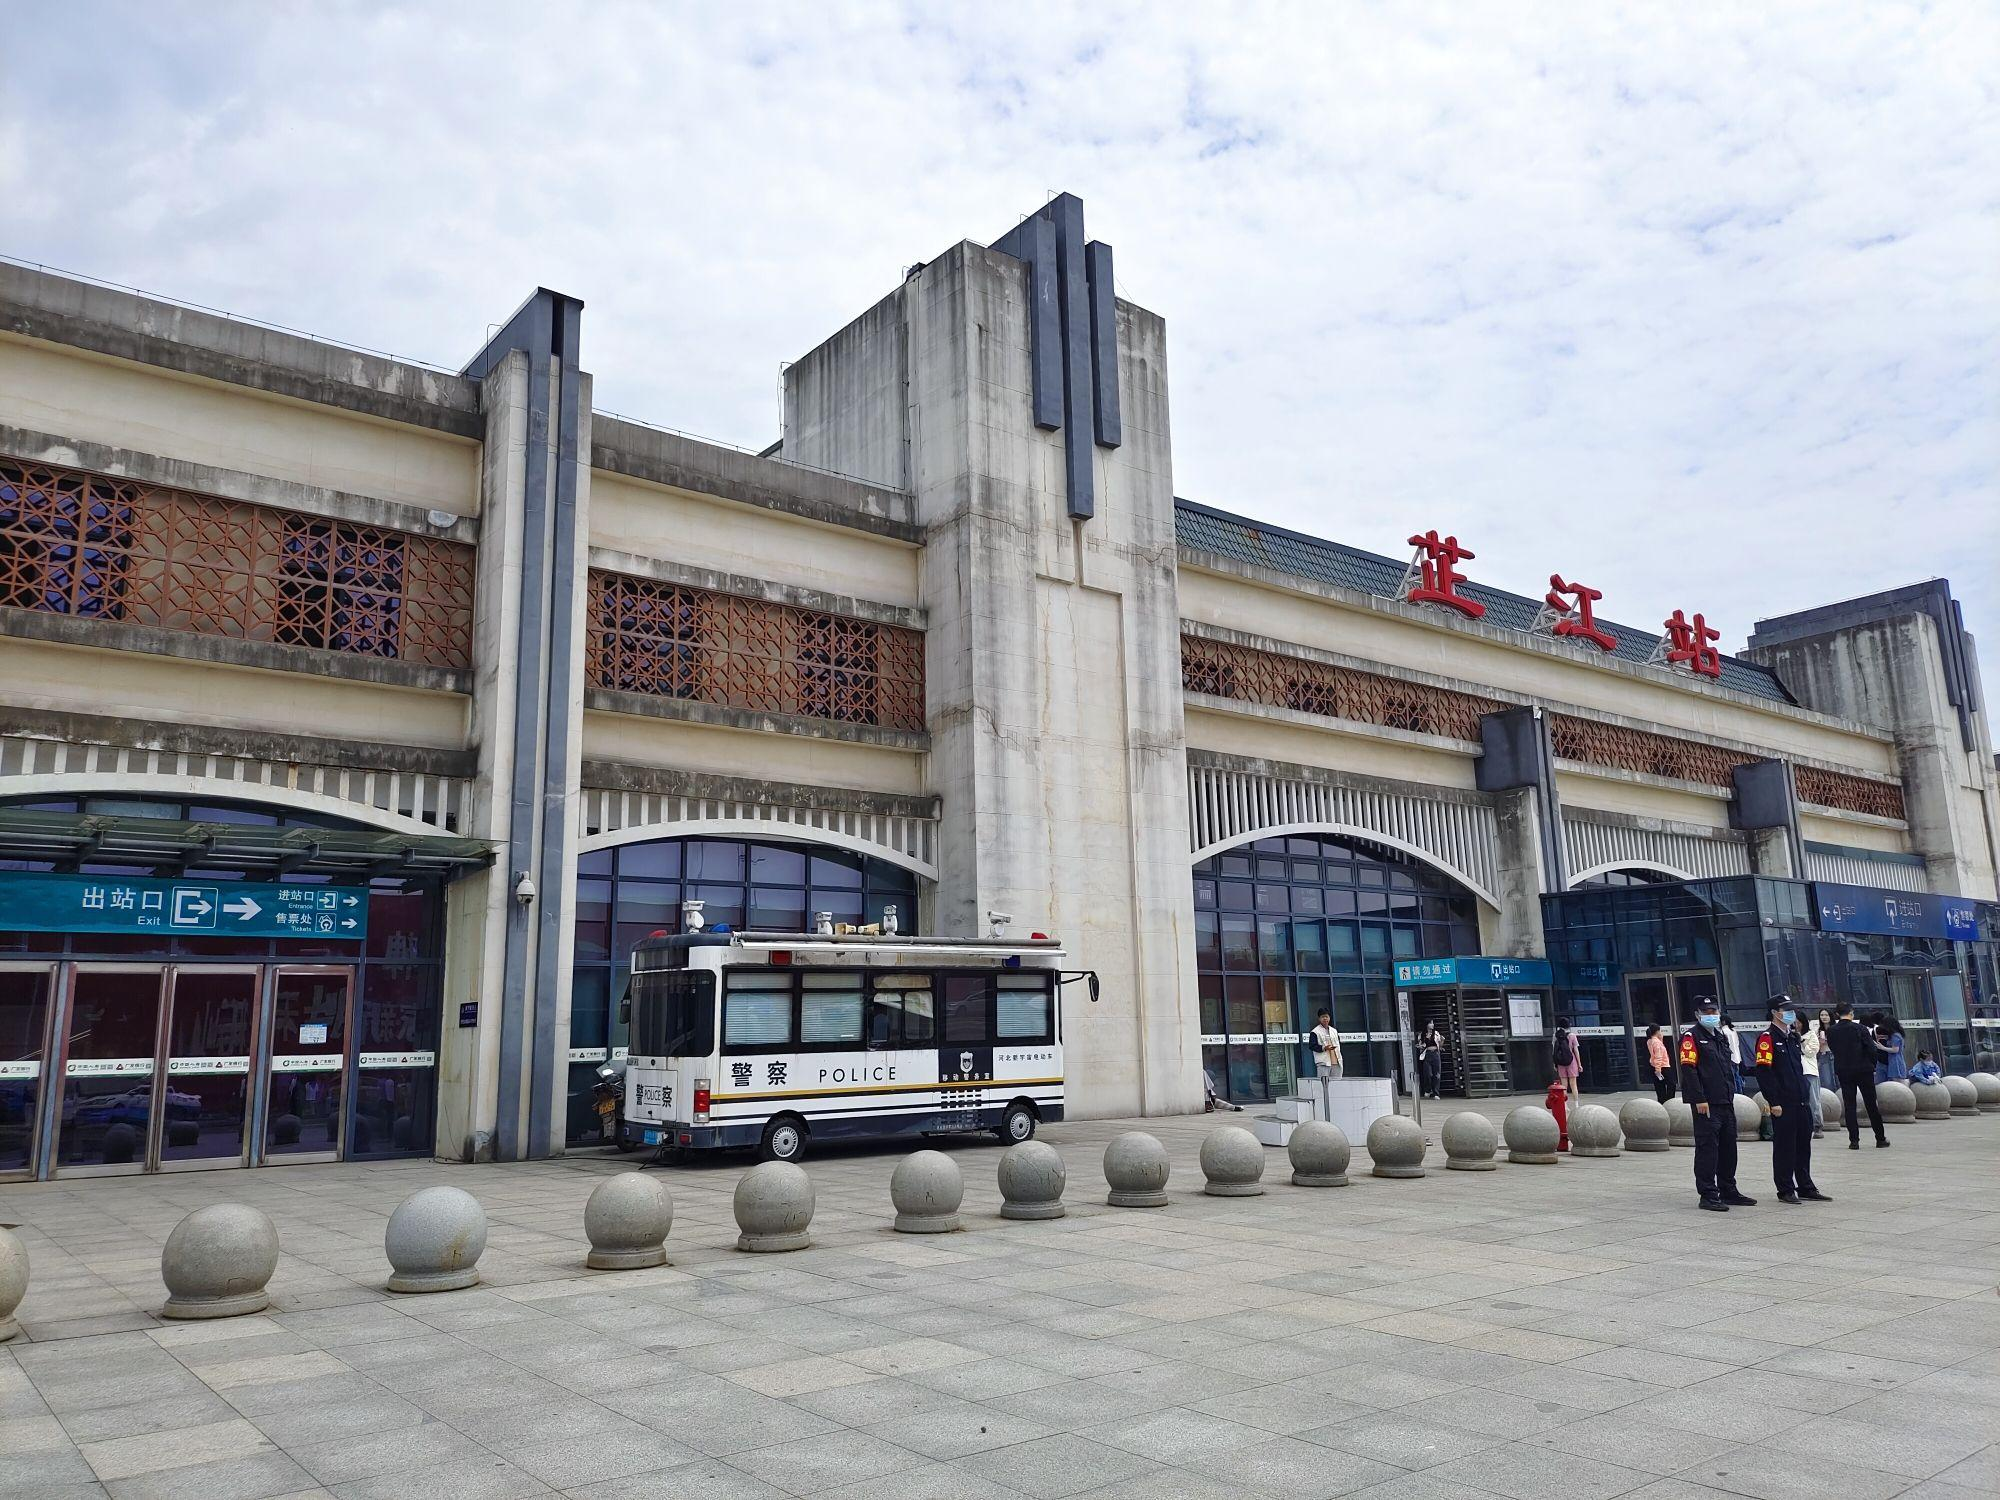
地标名称：芷江站
所在城市：怀化市·芷江侗族自治县